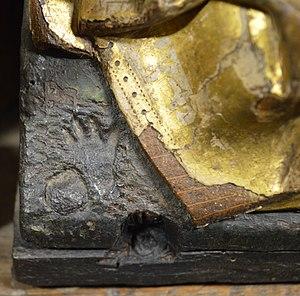
Une des 18 marques de mains brûlées du retable de Fisenne
Le retable de Fisenne, également appelé le retable de la Passion, est réalisé en chêne sculpté, polychrome et doré. Achevé vers 1510, il constitue la pièce maîtresse des collections du musée Gaspar et y est visible pour les visiteurs depuis septembre 2004. Avec ses 2,04 mètres de haut et ses 2,48 mètres de large, il domine la salle religieuse du musée.